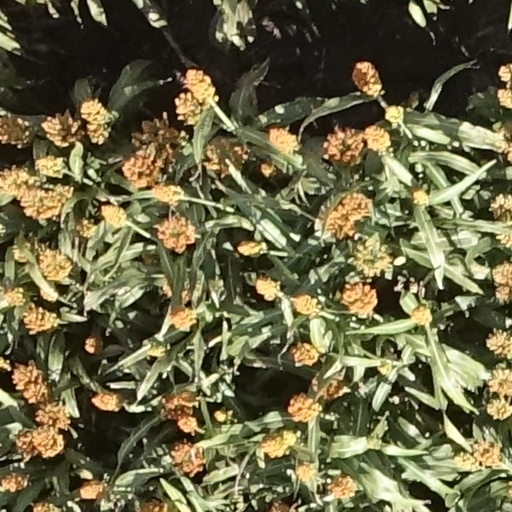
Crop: sorghum